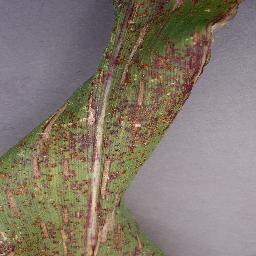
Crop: corn
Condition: (maize)_northern_blight